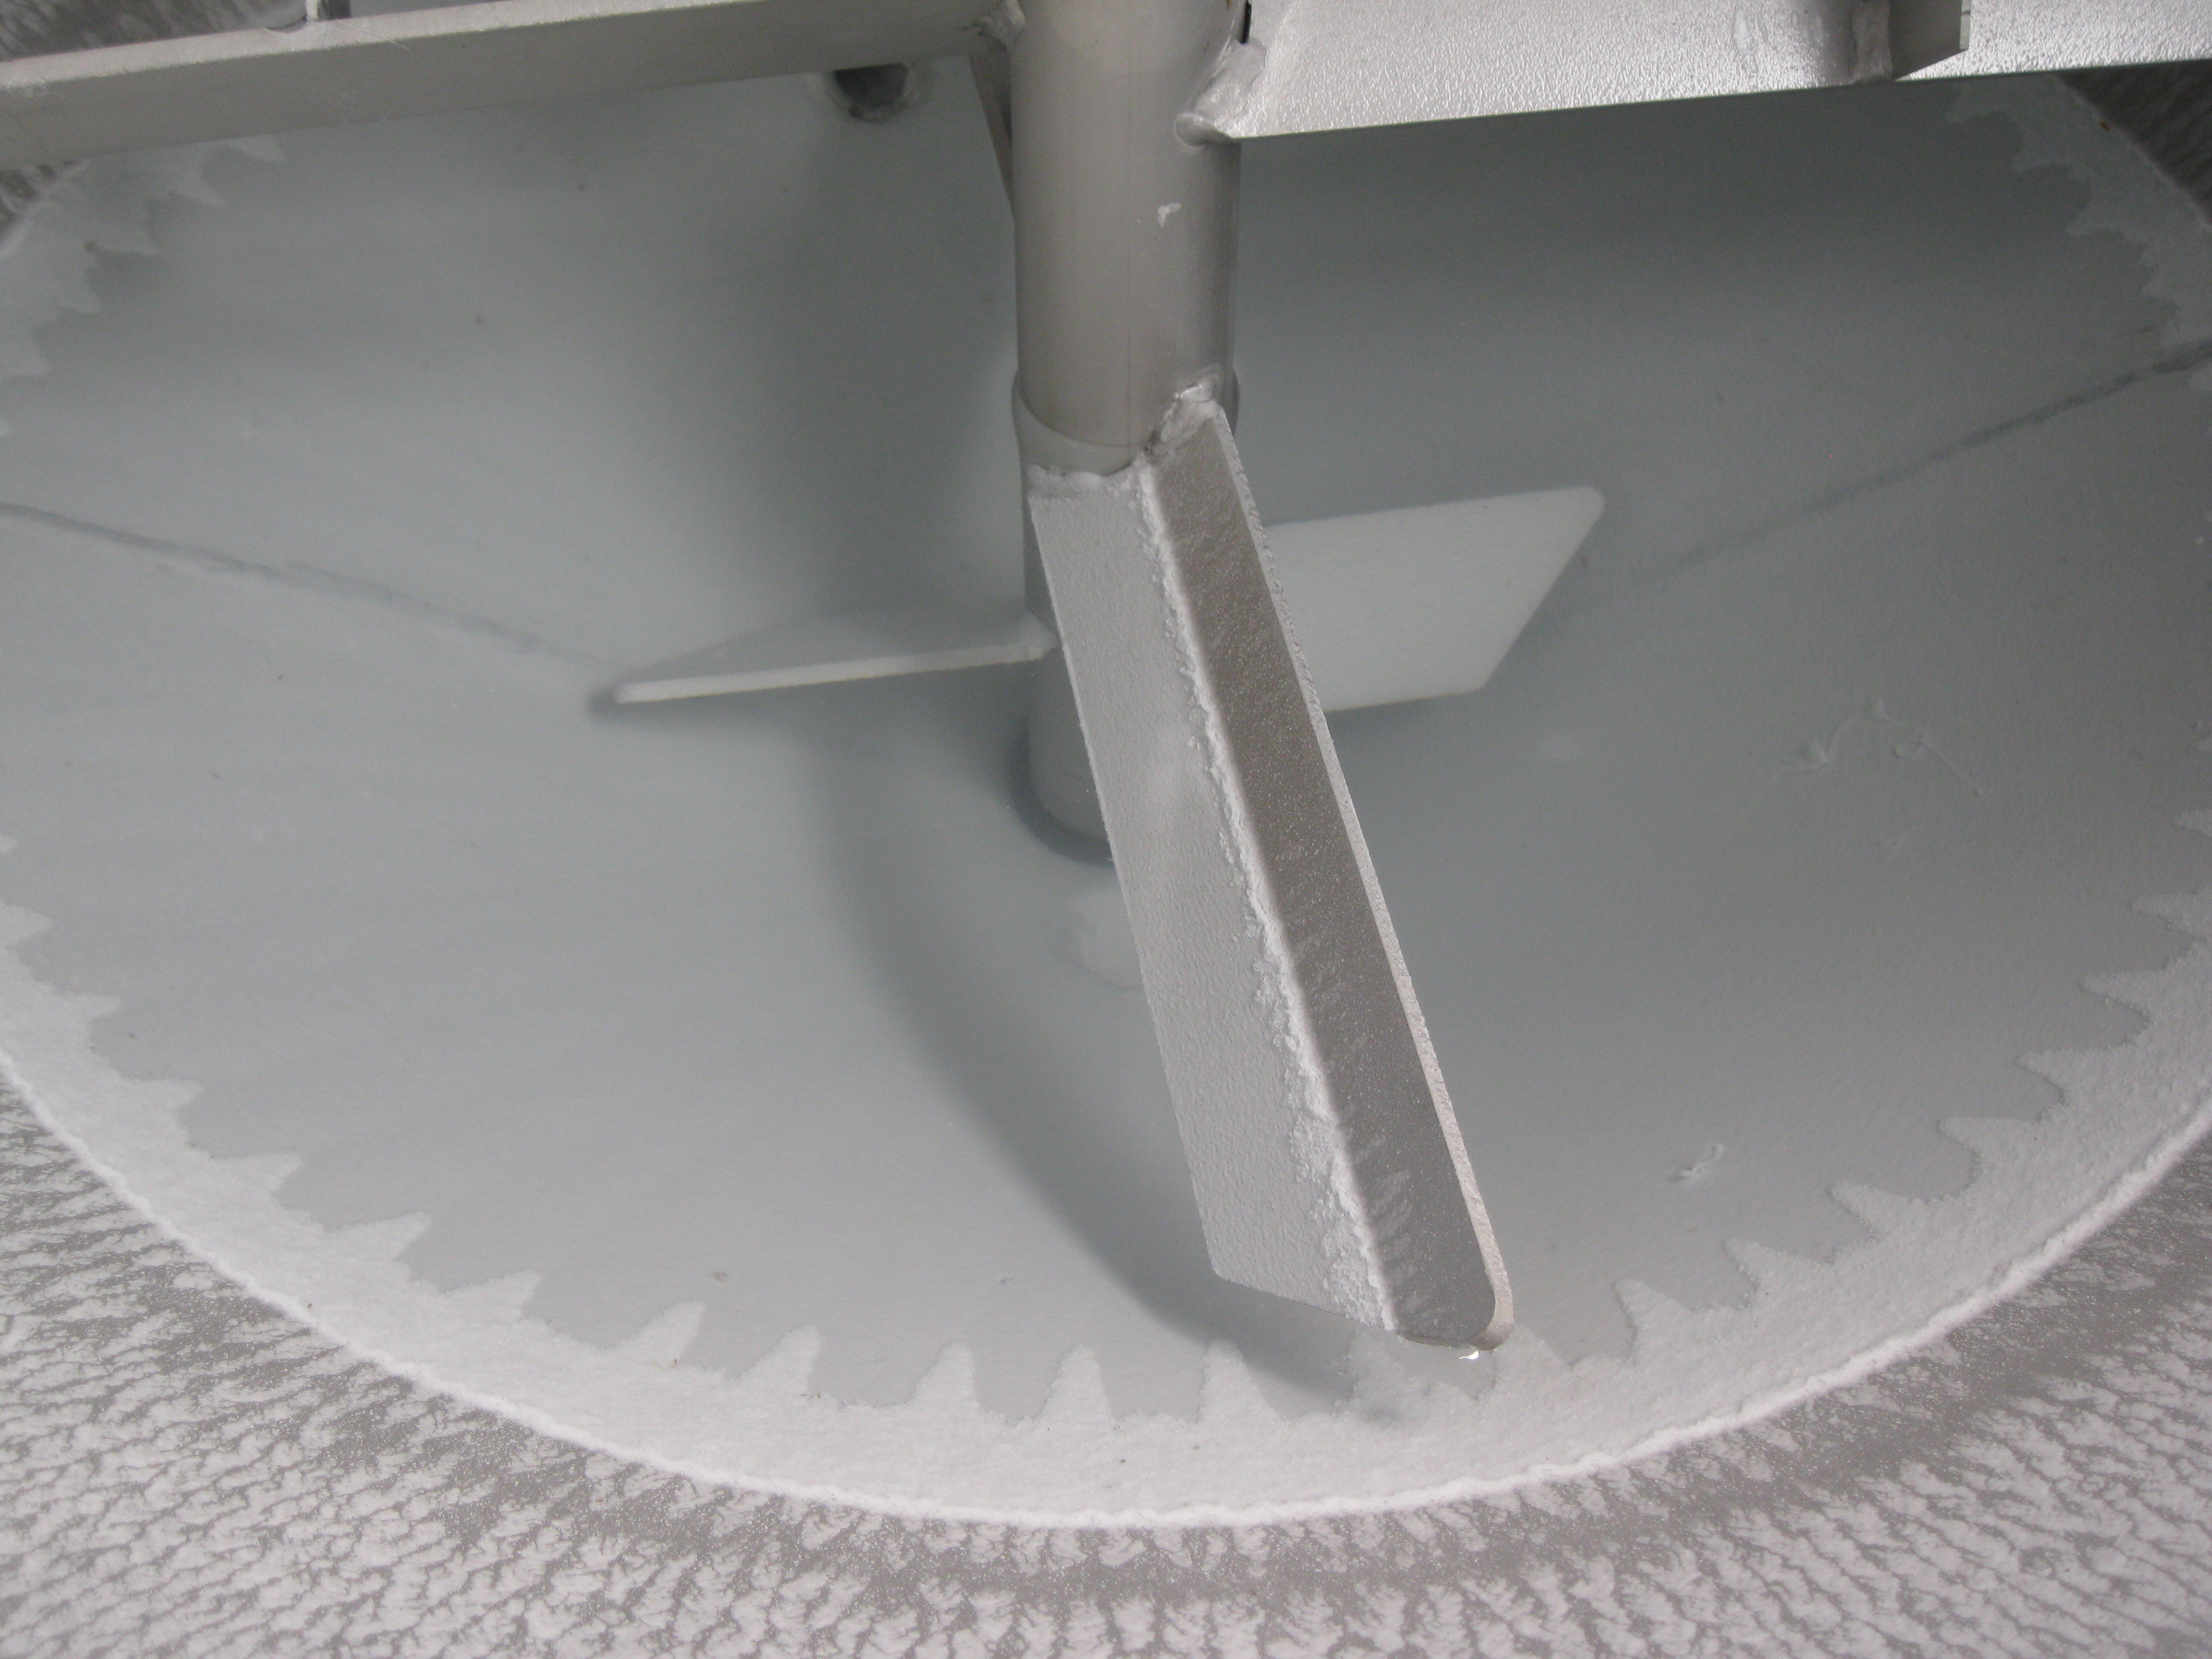
The picture shows how MAP crystals formed after addition of magnesium oxide (MgO) in the settling phase. This is a view from above into the precipitation tank (which is shaped like a cone). In this chamber magnesium oxide is added,, monochrome black-and-white photograph
Specialty: pharma-process
Image credit: SuSanA Secretariat